Pratt & Whitney F100

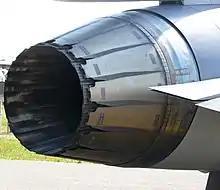
Adjustable exhaust nozzle contracted

In 1967, the United States Navy and United States Air Force issued a joint engine Request for Proposals (RFP) for the F-14 Tomcat and the FX, which became the parallel fighter design competition that led to the F-15 Eagle in 1970. This engine program was called the IEDP (Initial Engine Development Program) and was funded and managed out of the Aeronautical Systems Division (ASD) at Wright-Patterson AFB. Under ASD, a Systems Project Office Cadre was assigned to manage both the FX Aircraft and Engine definition phase. The Turbine Engine Division of the Air Force Propulsion Laboratory was employed in a support role to assist ASD Systems Engineering in evaluations of technical risks. Later upon selection of the F-15 the ASD engineering cadre became the F-15 Systems Project Office.